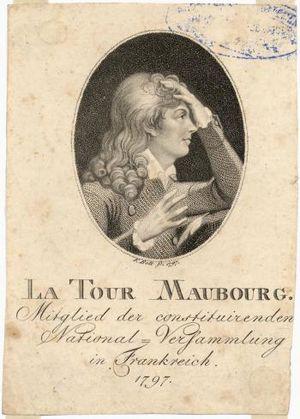
Marie César Charles Florimond de Faÿ de La Tour-Maubourg
Marie-Charles-César-Florimond de Faÿ, comte de La Tour-Maubourg est un officier général et parlementaire français des XVIIIᵉ et XIXᵉ siècles.